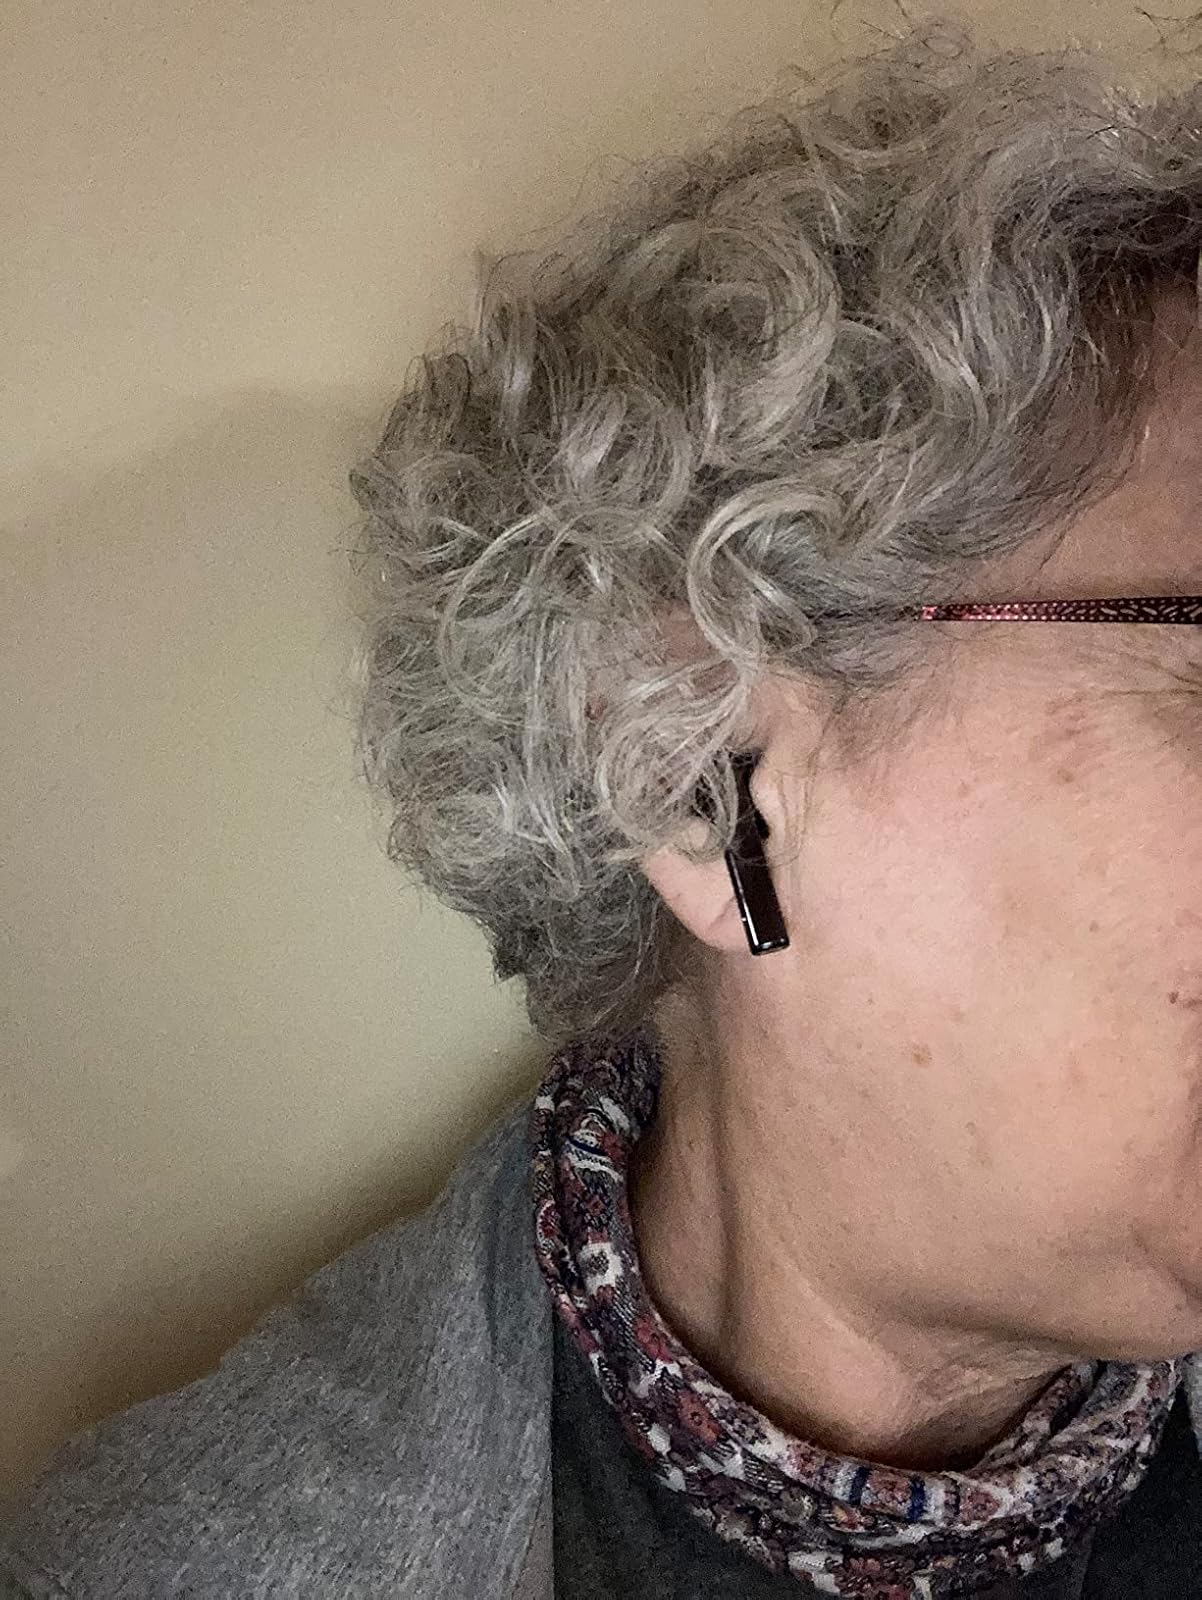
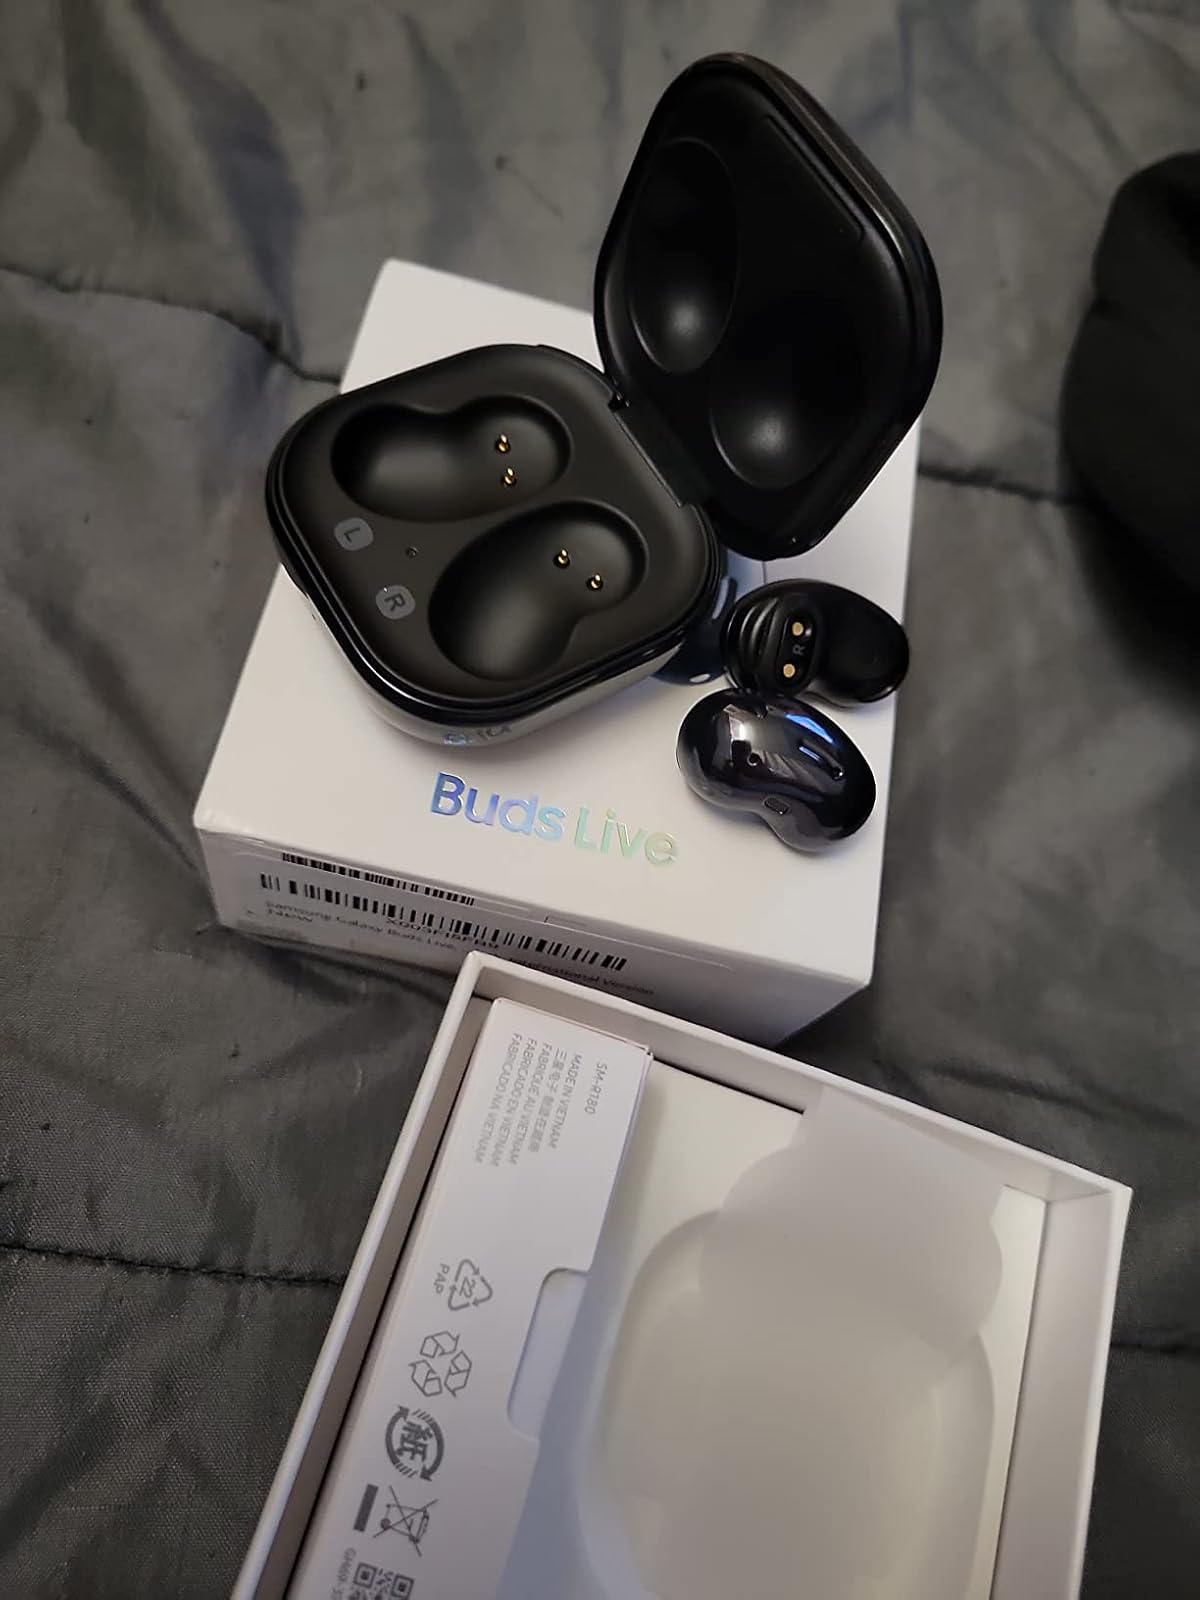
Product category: earbuds
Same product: no